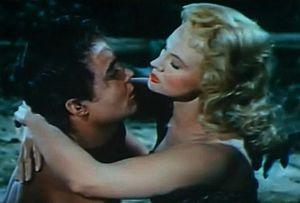
Lance Fuller est un acteur américain, né le 6 décembre 1928 à Somerset, mort le 22 décembre 2001 à Los Angeles.
Les Perles sanglantes est un film américain réalisé par Allan Dwan en 1955.